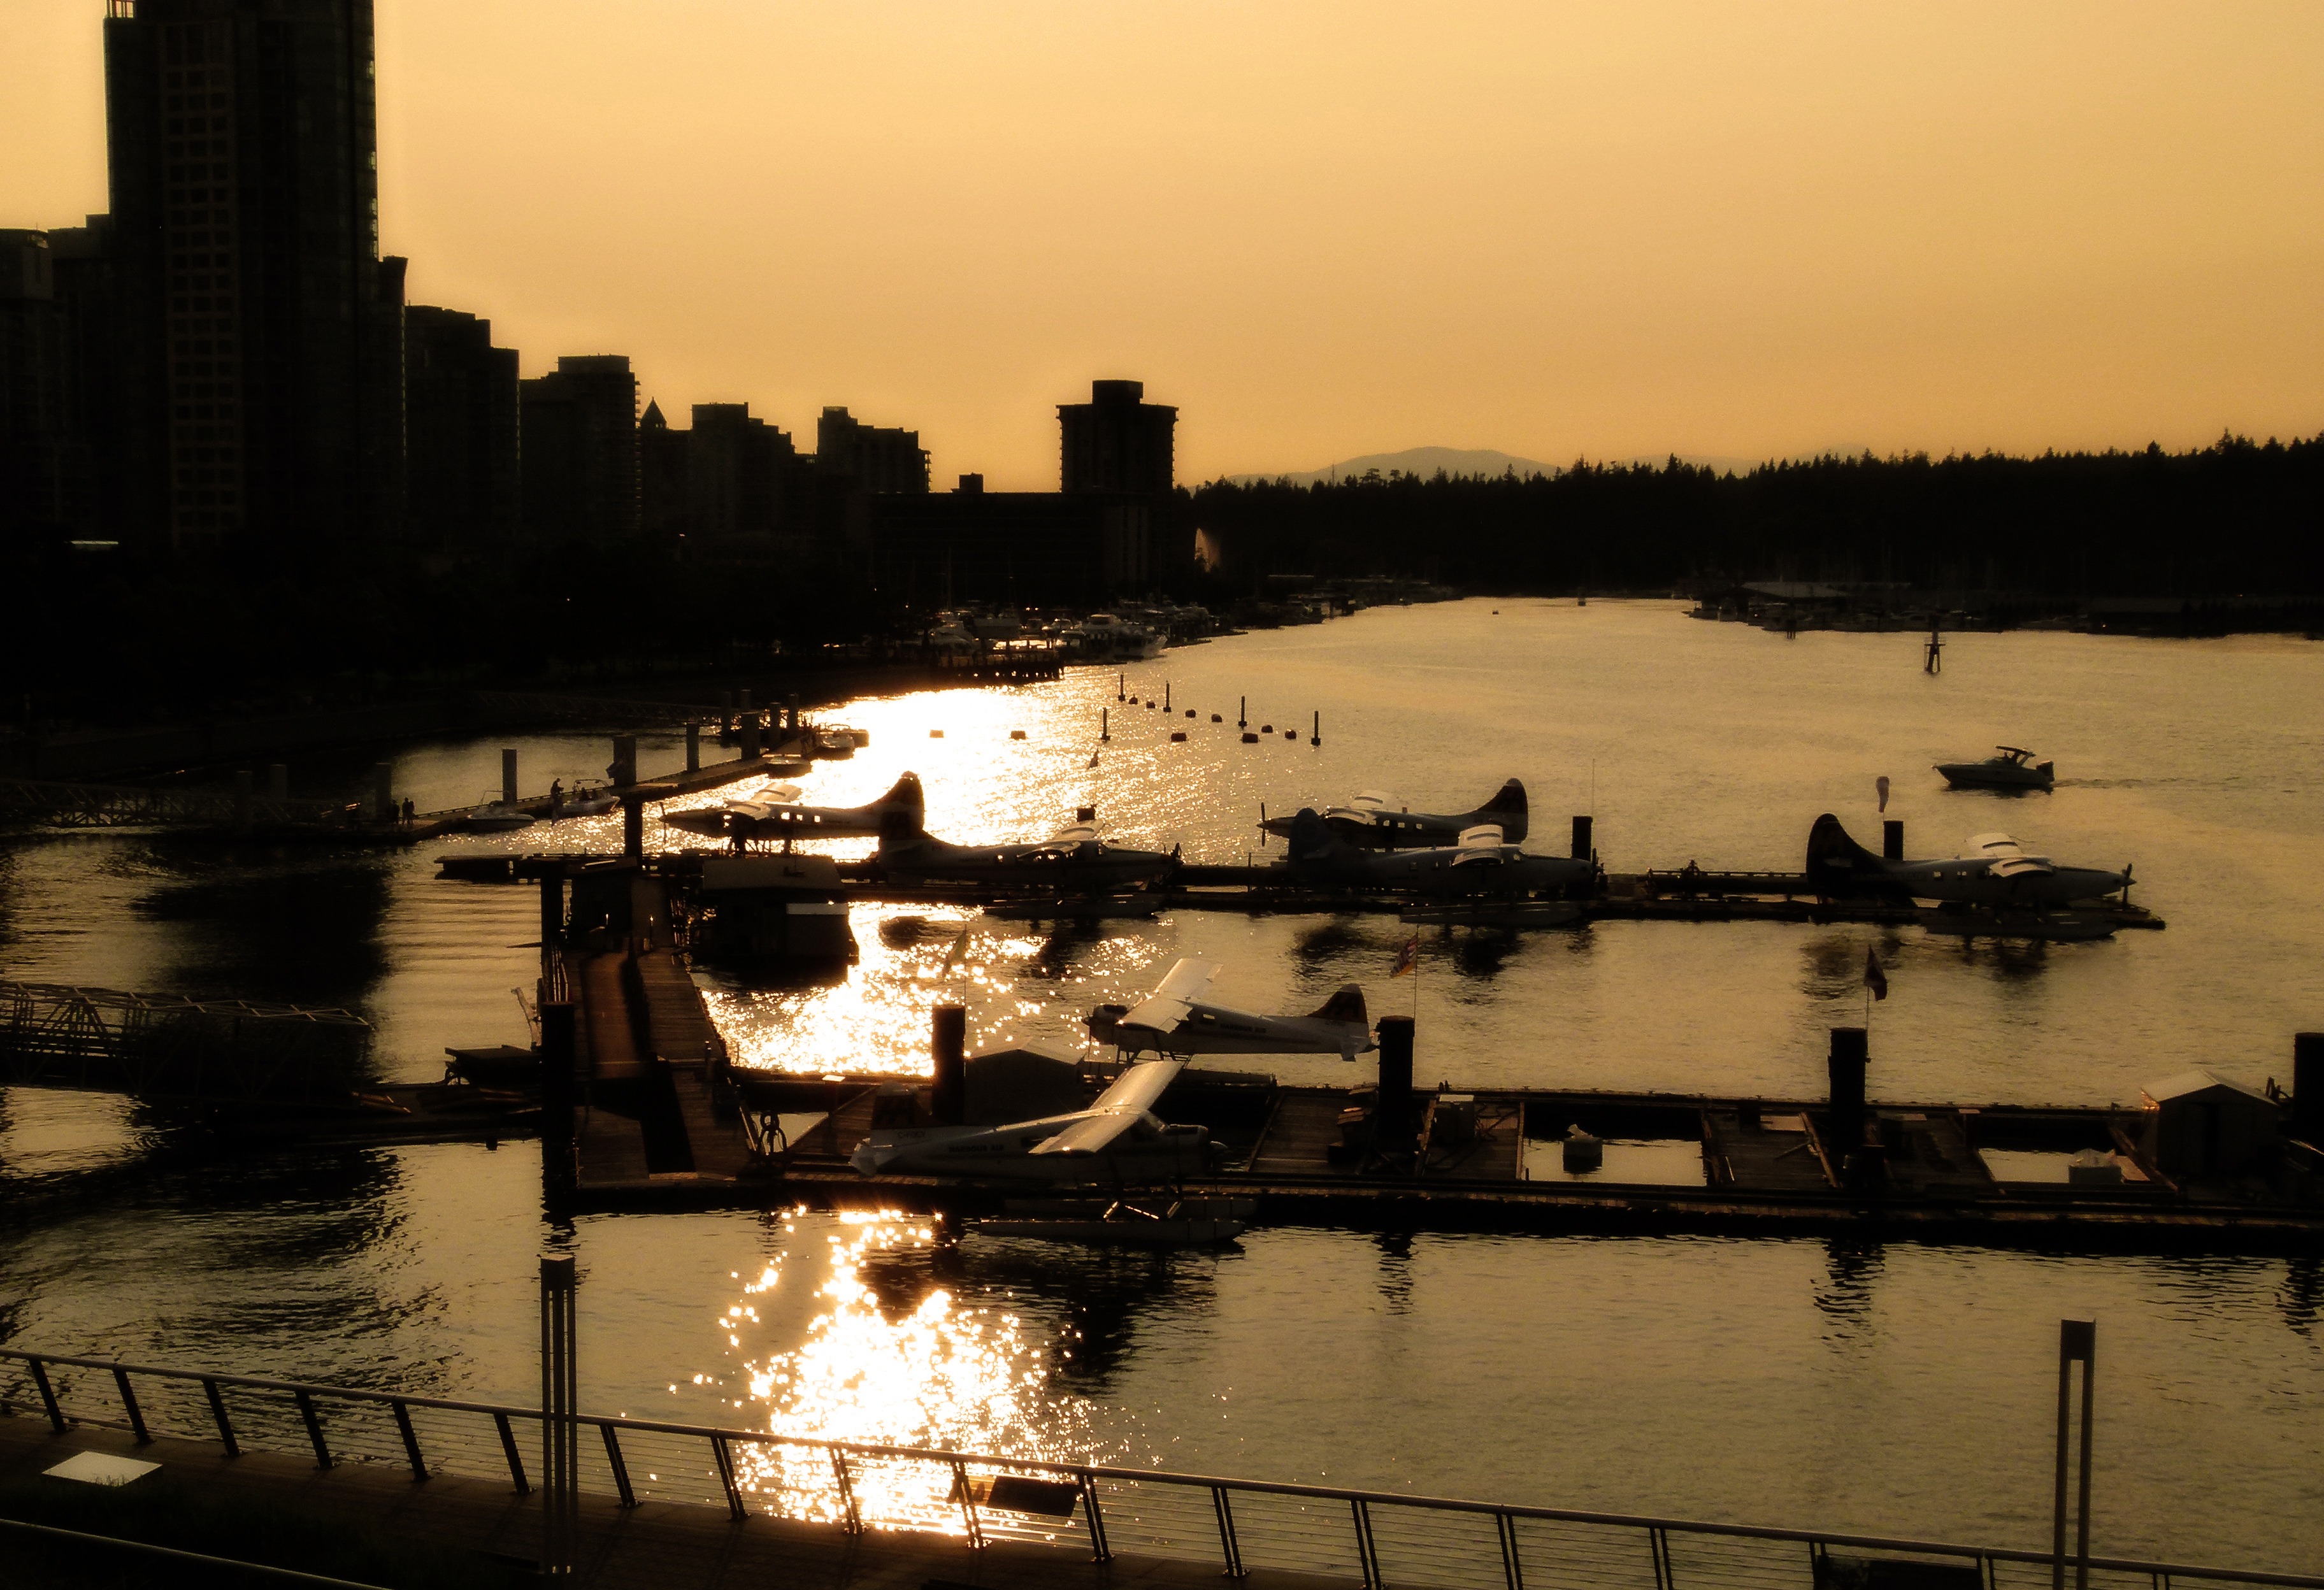
sea, water, dock, sunrise, sunset, boat, skyline, morning, dawn, river, canal, cityscape, dusk, evening, reflection, vehicle, harbor, harbour, tourism, waterway, floatplanes